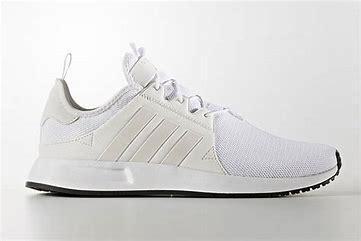
Brand: Adidas
Model: _plr